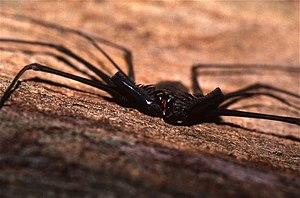
Phrynus whitei est une espèce d'amblypyges de la famille des Phrynidae.